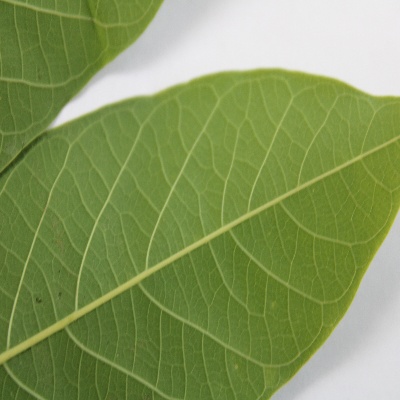
Crop: Cassava
Condition: healthy